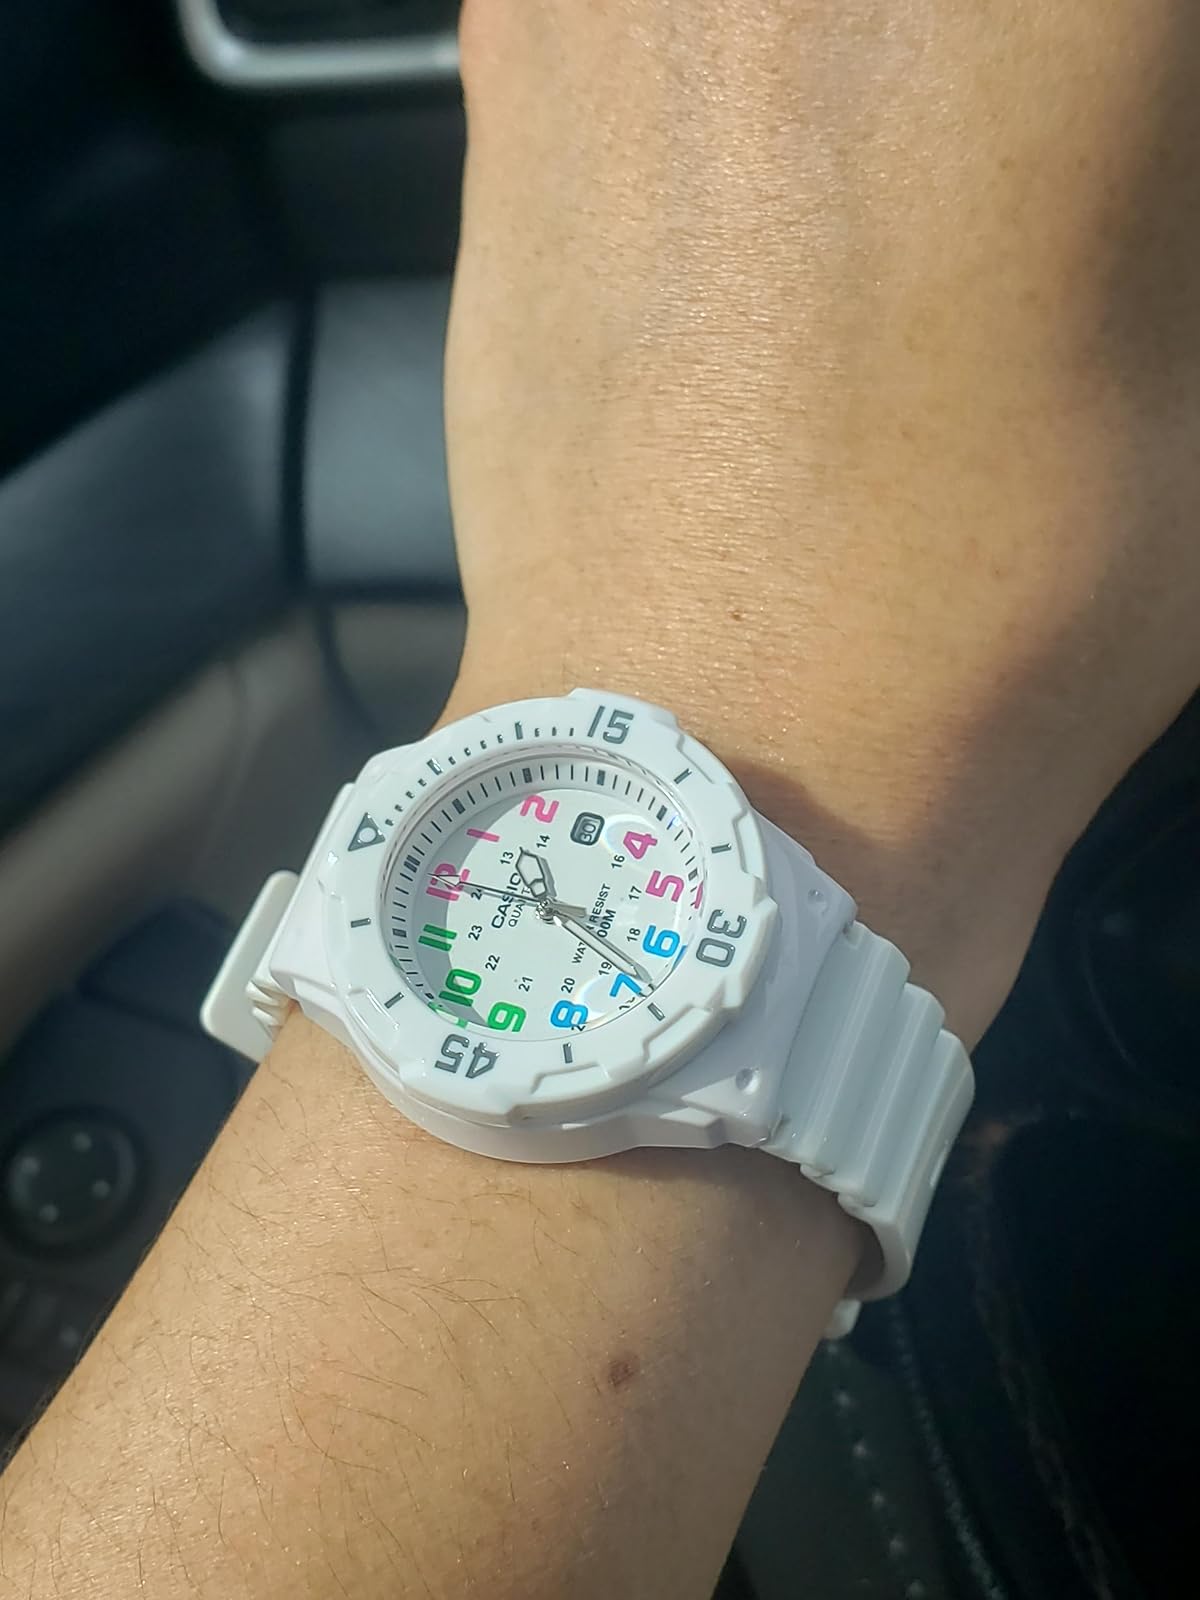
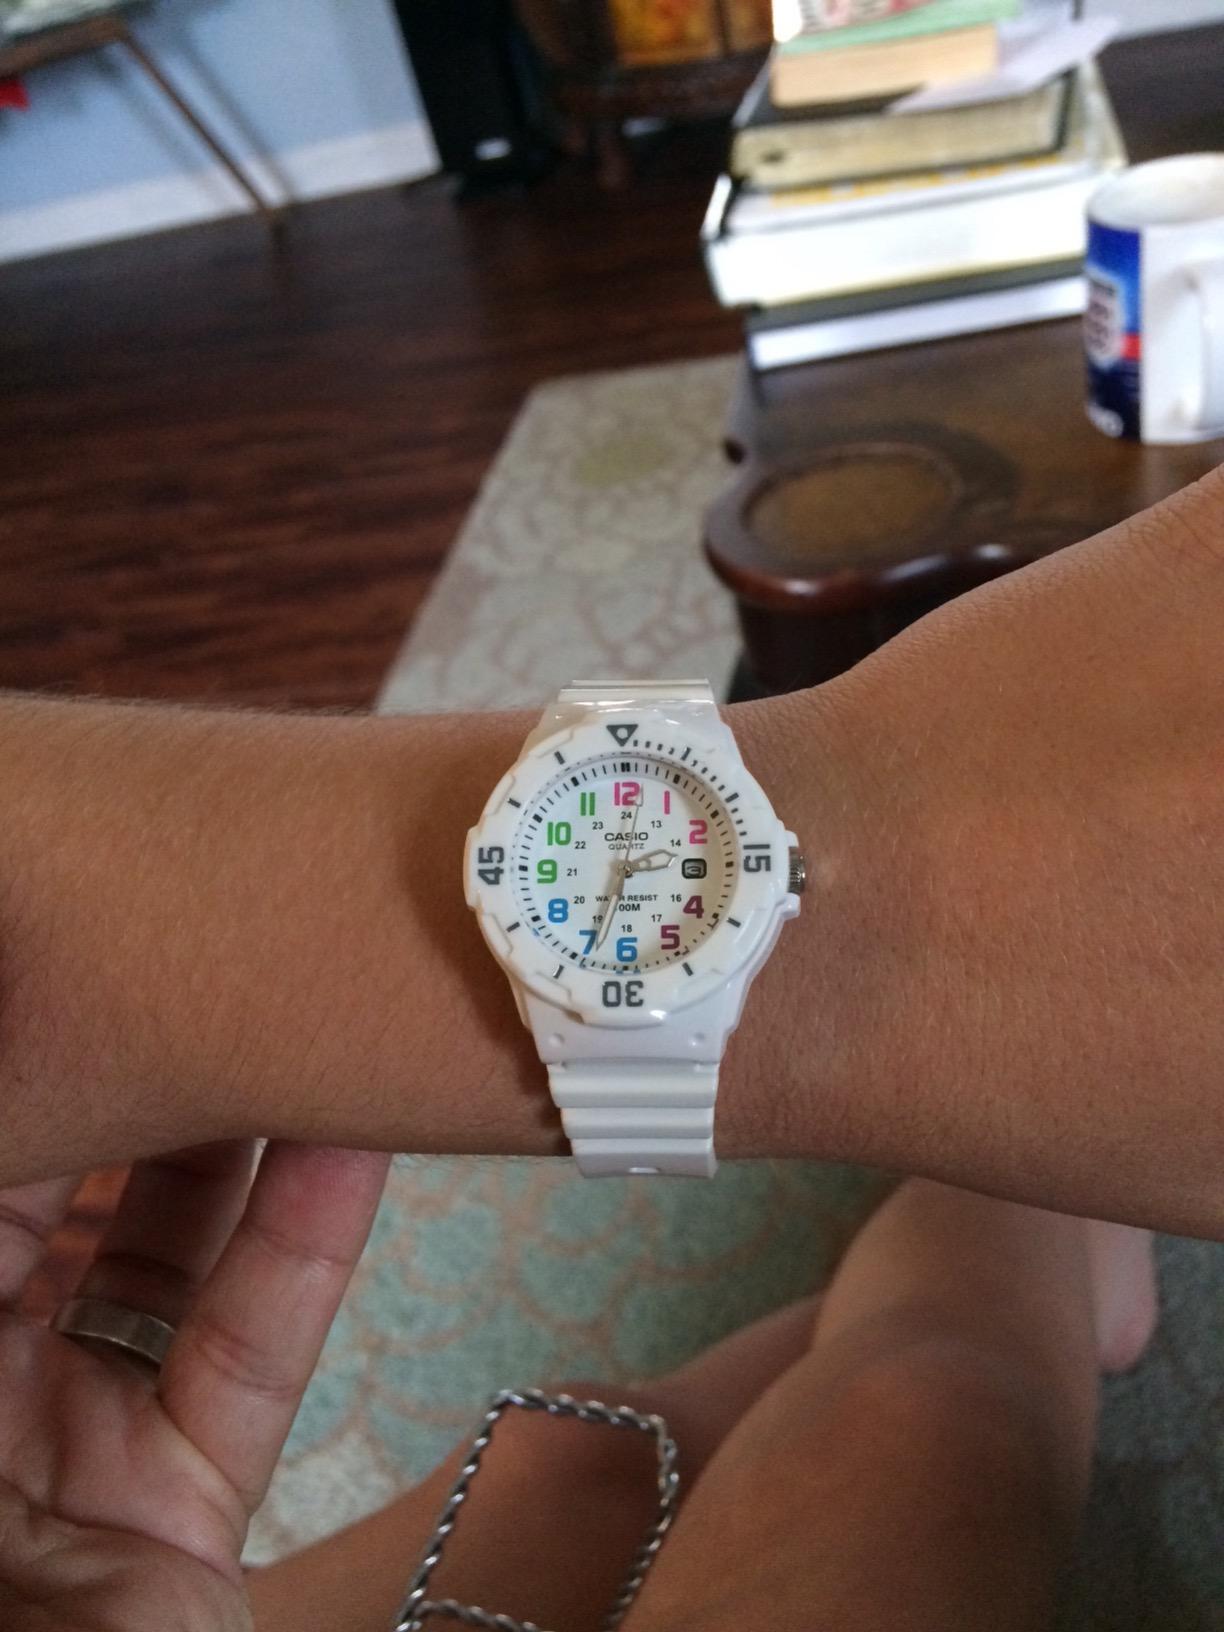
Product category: accessories_watch
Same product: yes